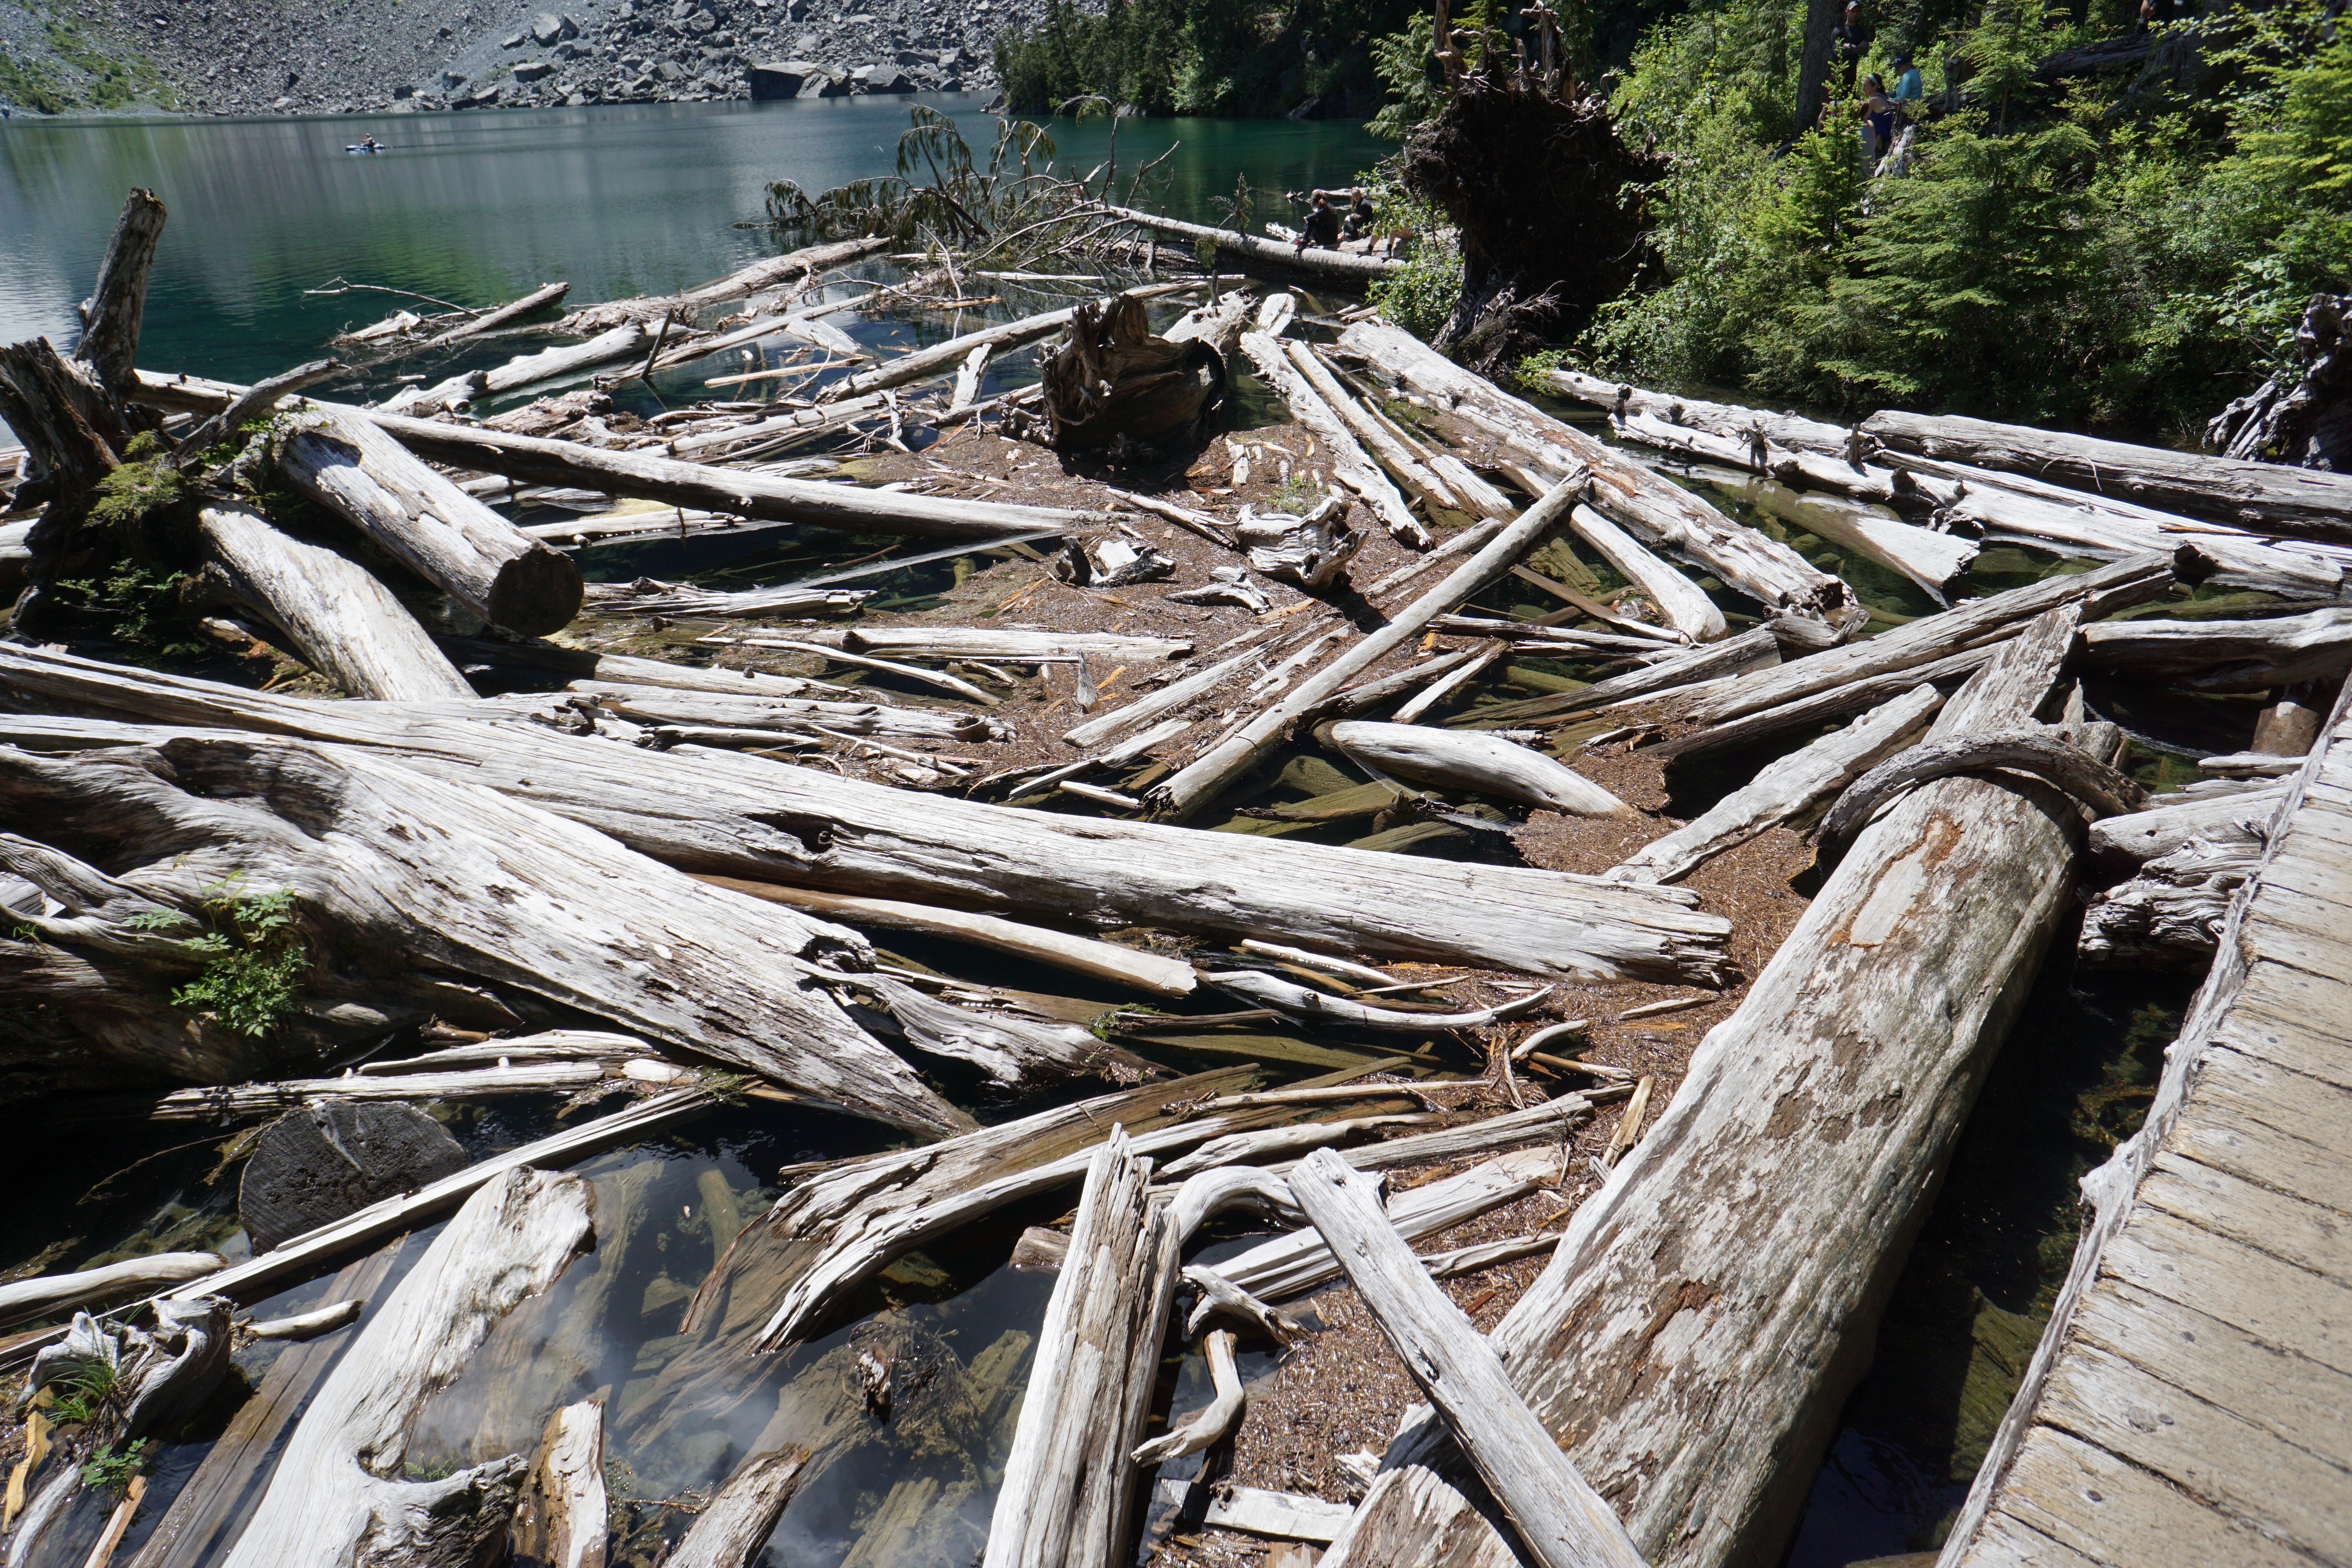
tree, branch, wood, trunk, material, cut, rubble, logs, timber, fallen, earthquake, scrap